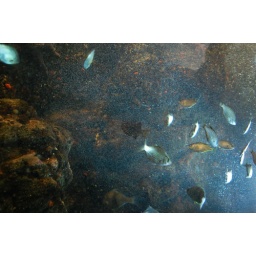
fish flying around in the current.